Paul Genevay

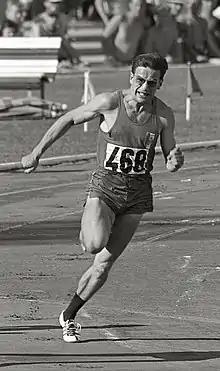
Genevay at the 1960 Olympics

Paul Louis Marcel Genevay (21 January 1939 – 11 March 2022) was a French sprinter. He competed in the 200 m and 4 × 100 m events at the 1960 and 1964 Olympics and won a bronze medal in the relay in 1964. He failed to reach the final in three other competitions. Genevay won two gold and one silver medals in the sprint at the 1959 Mediterranean Games. He died on 11 March 2022, at the age of 83.